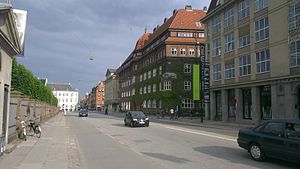
Gothersgade / Bebyggelse
Gothersgade ved Kongens Have. Omkring 1900 var gaden stadig del af et forslummet værtshusområde.
Gothersgade er en københavnsk gade i Indre By, som løber fra Kongens Nytorv til Sortedams Sø.